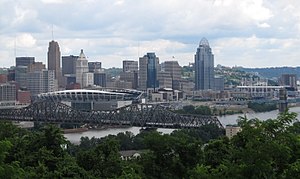
Cincinnati
Cincinnati er en amerikansk by i delstaten Ohio. Byen ligger ved bredden af Ohiofloden og er administrativt centrum i det amerikanske county Hamilton County. I 2000 havde Cincinnati 331.285 indbyggere, hvilket gør den til statens tredje største, efter Columbus og Cleveland.